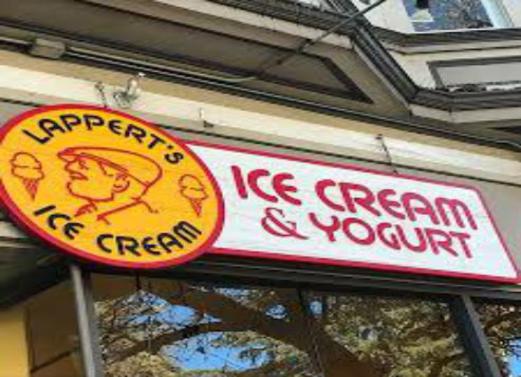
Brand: lappert's
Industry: Food